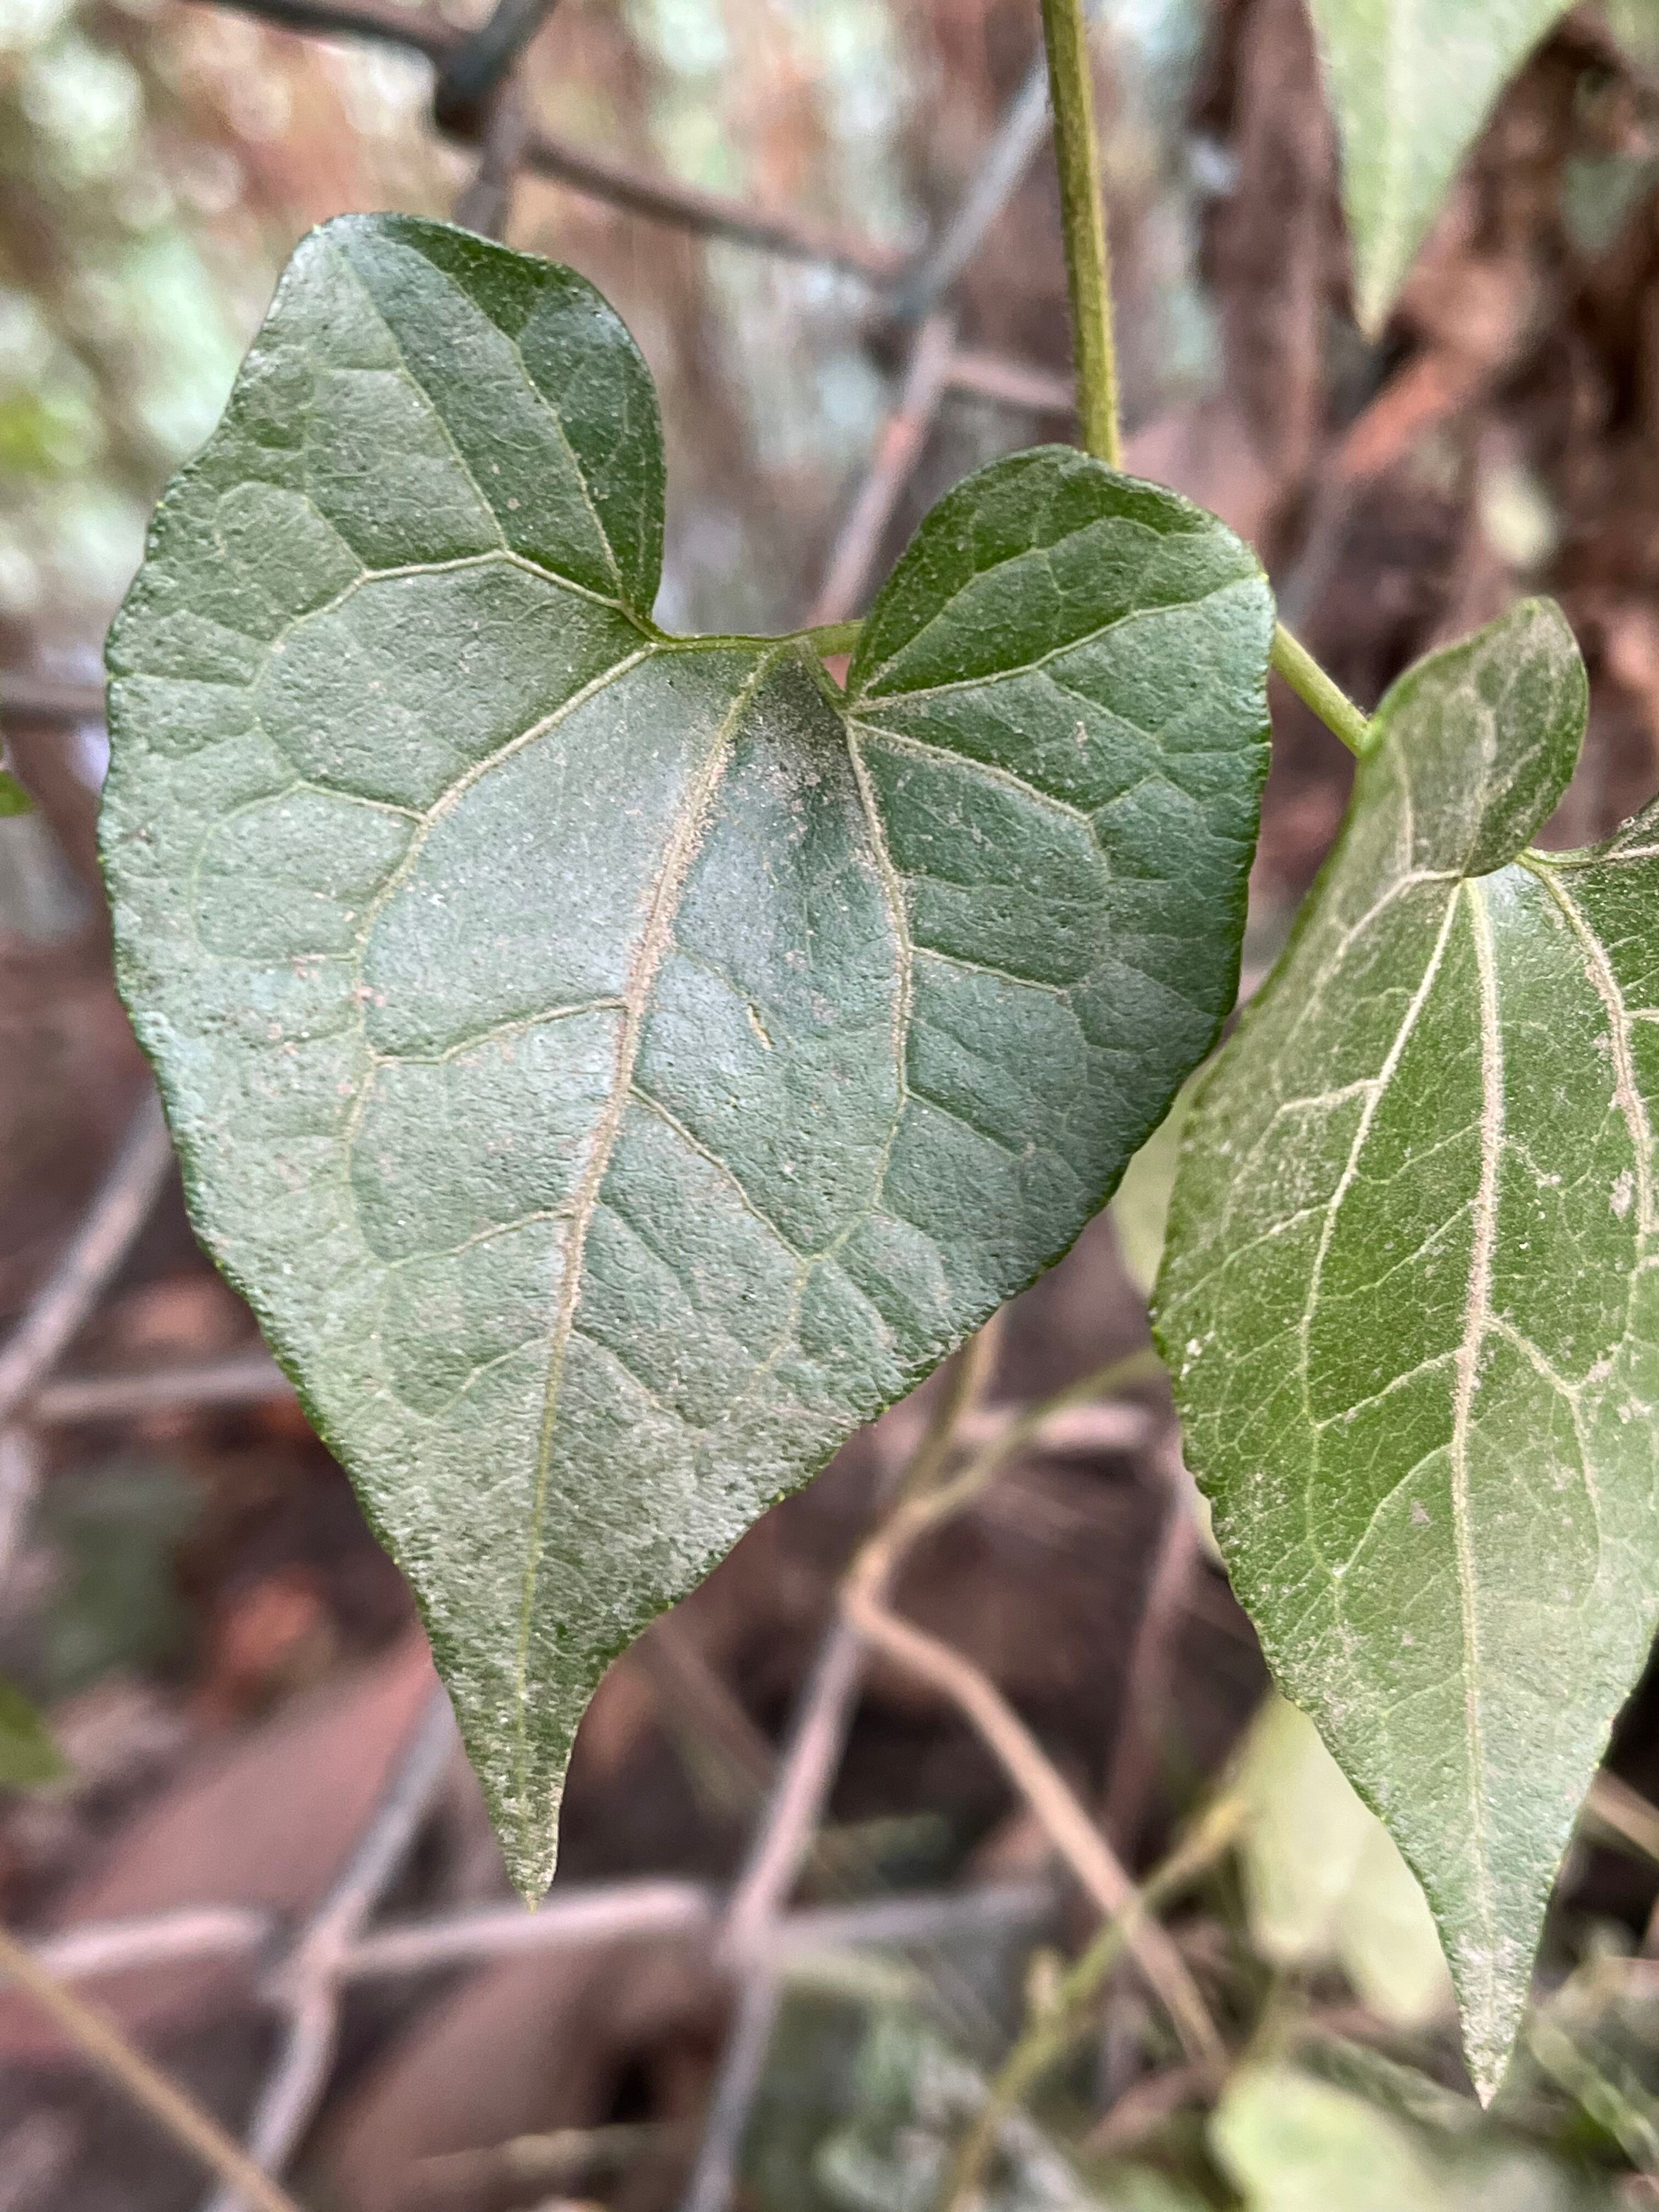
Plant species: mikania-micrantha